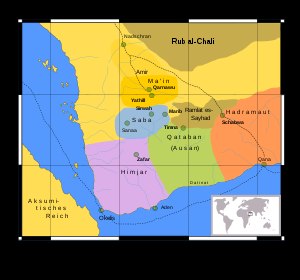
Himjariterne
Sydarabien ca 100 f.Kr. Himjar violet.
Himjariterne eller Det himjaritiske rige var en stat i det sydlige Arabien, som dateres til omkring 110 f.Kr.. Riget erobrede nabolandet Saba omkring 25 f.Kr., Qataban ca. 200 og Hadramaut ca. 300.